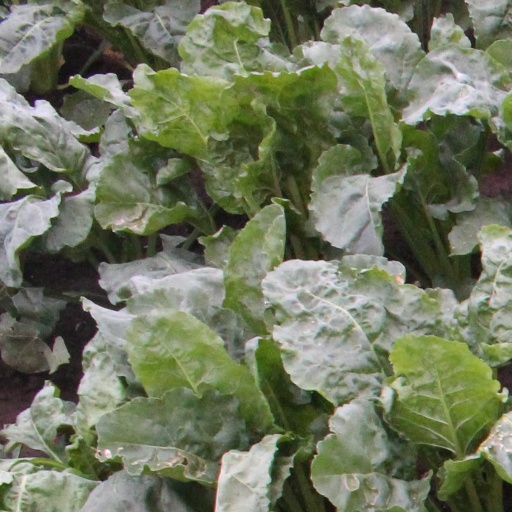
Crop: sugar beet